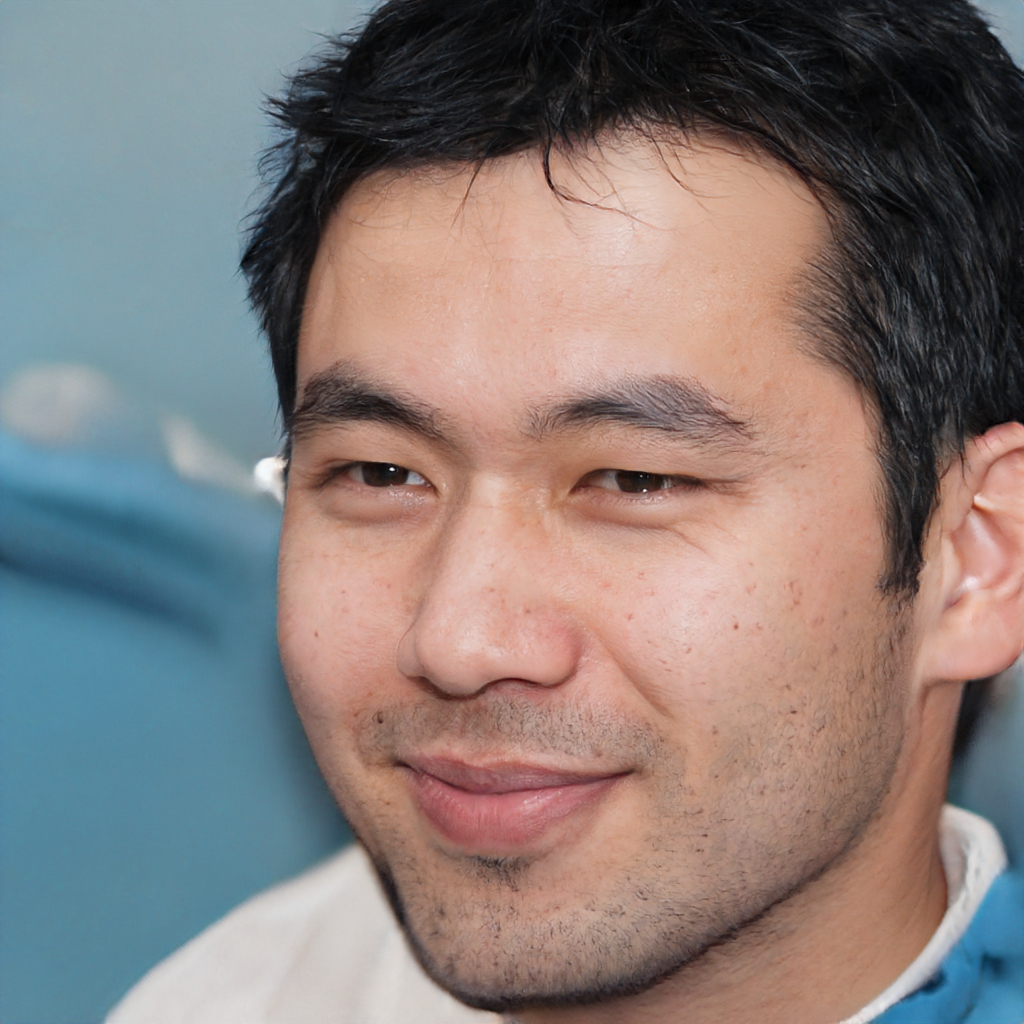
Gender: Male